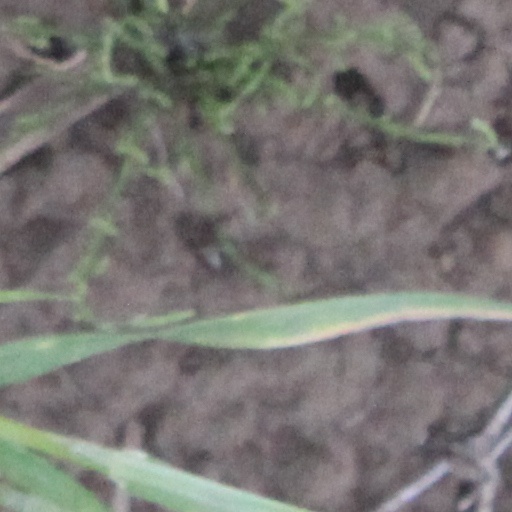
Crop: wheat